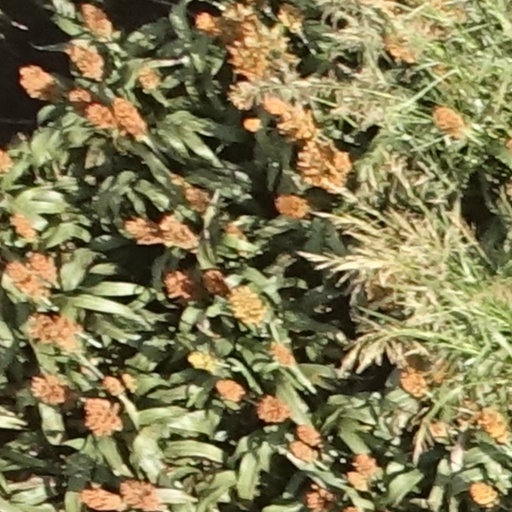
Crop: sorghum